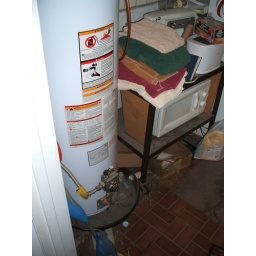
North wall by water heater